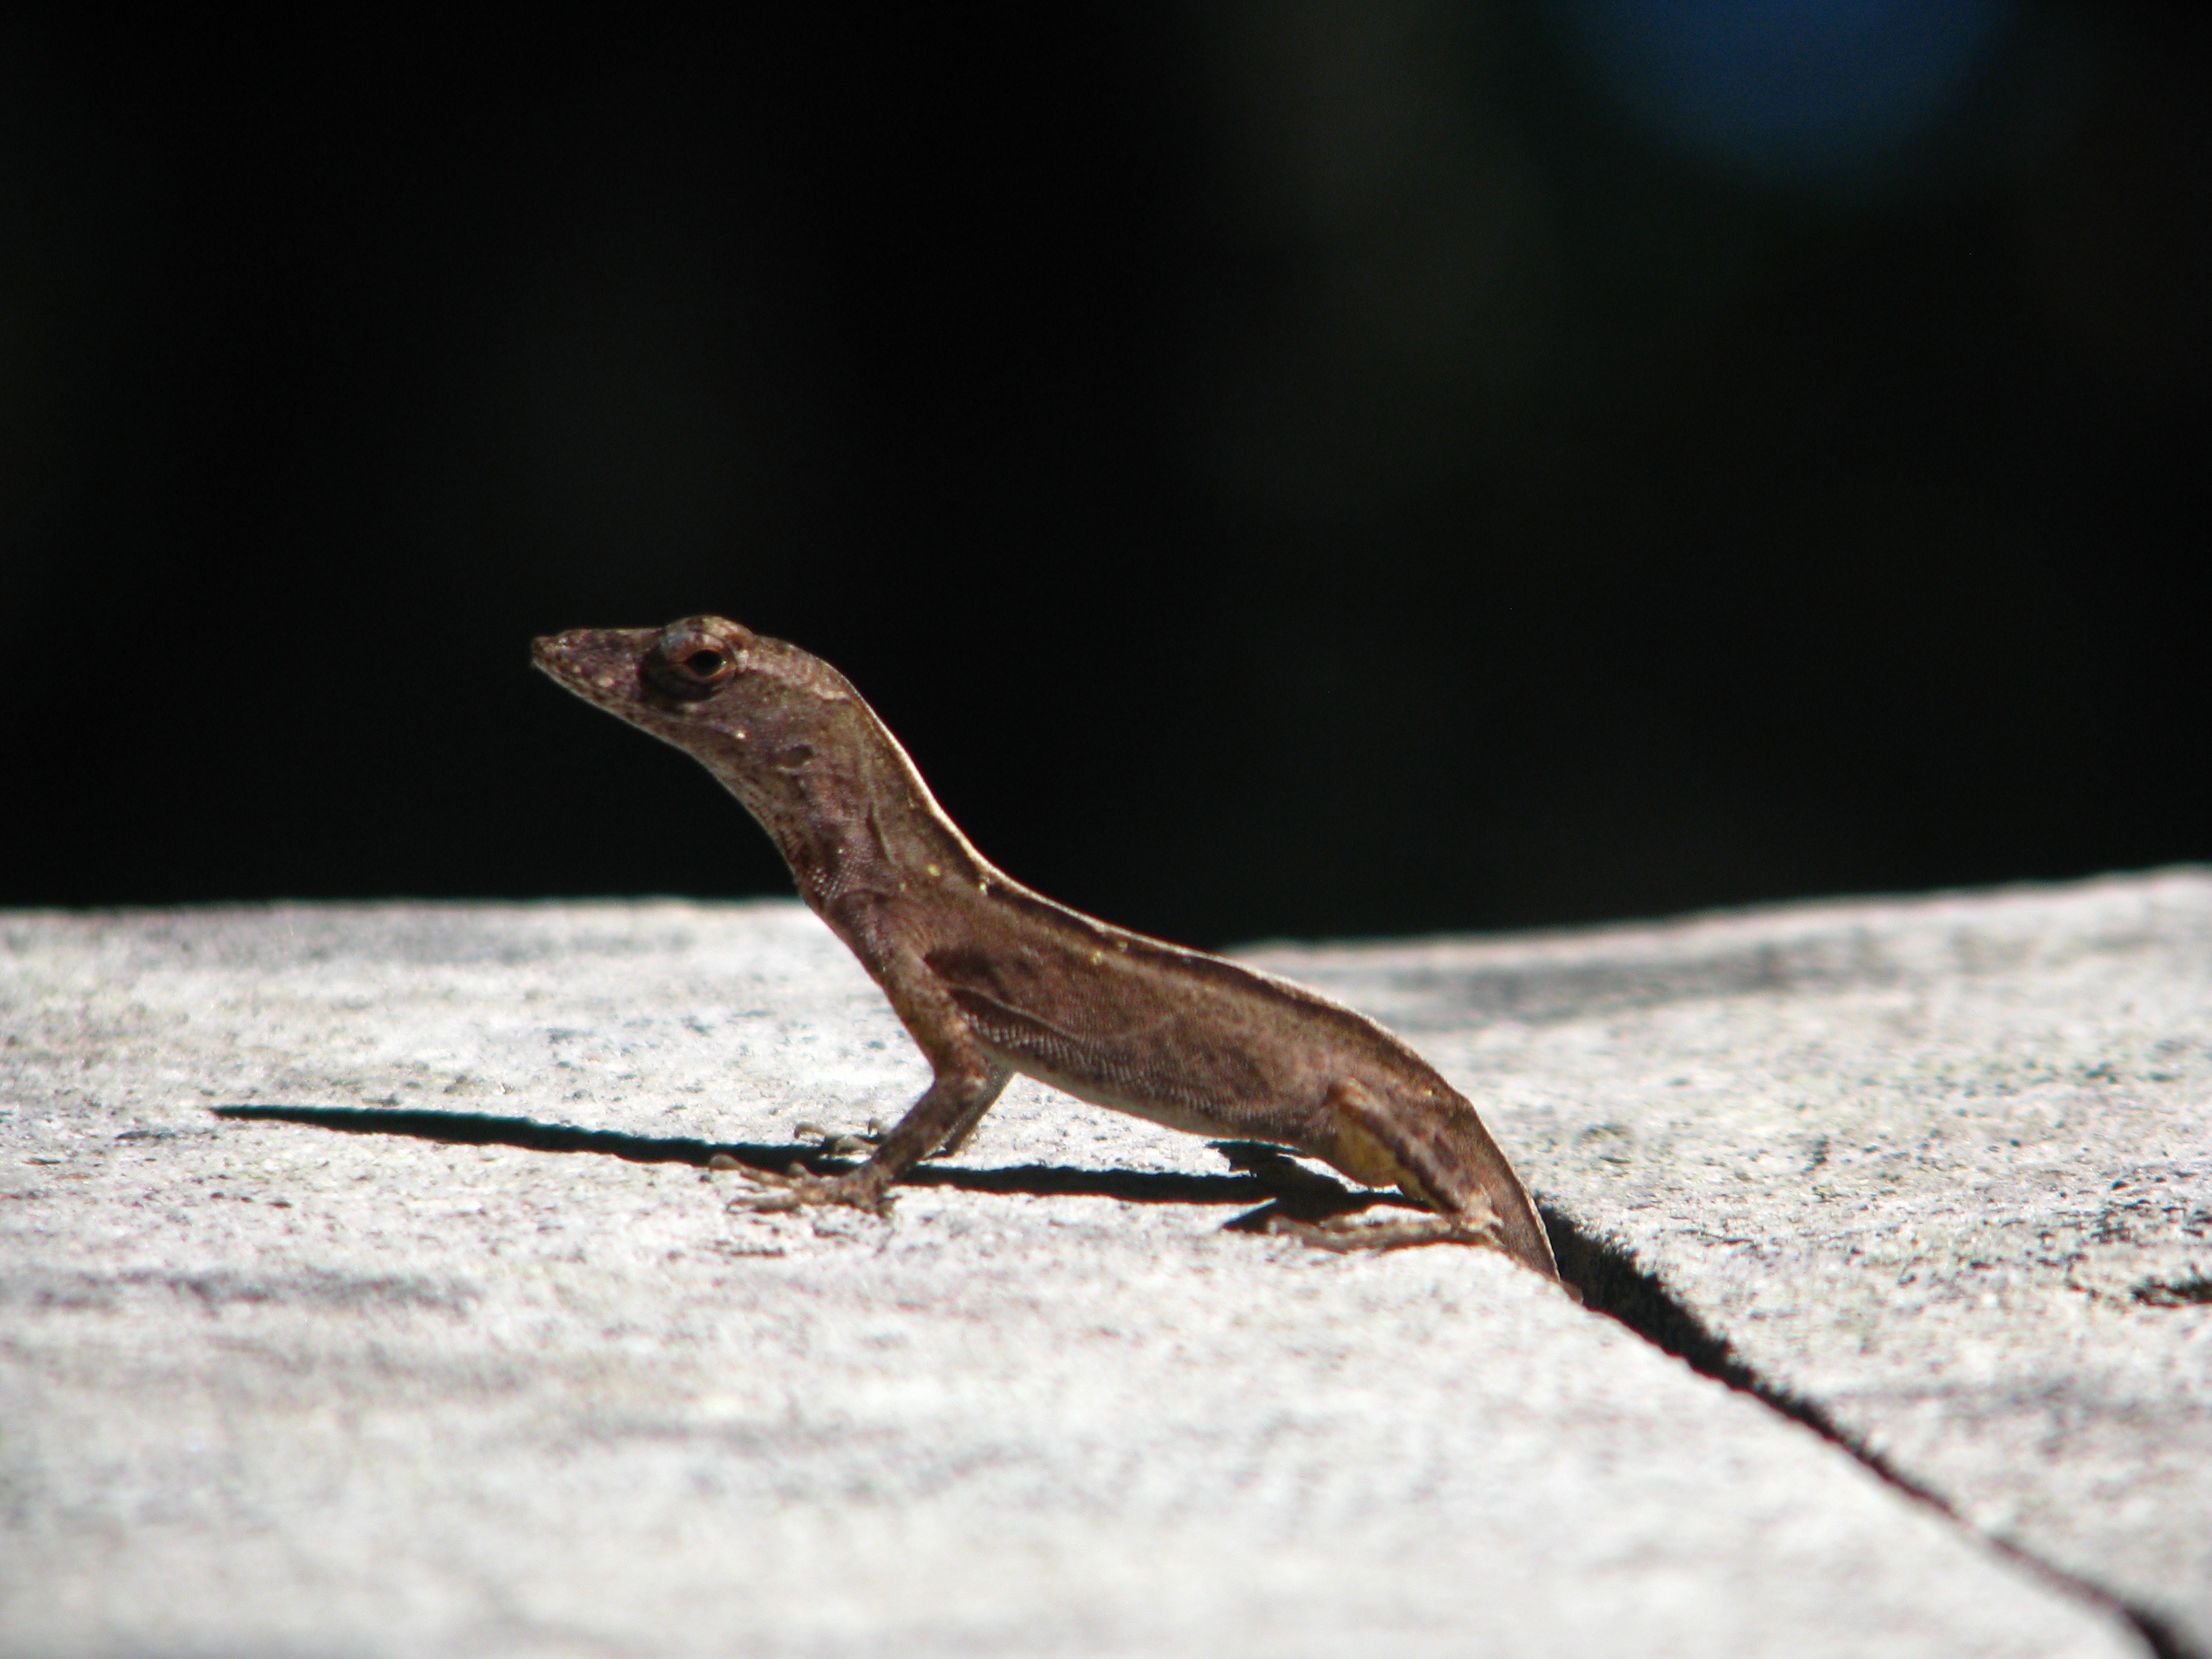
nature, wildlife, wild, zoo, small, reptile, fauna, lizard, gecko, vertebrate, reptiles, florida, macro photography, agamidae, the lizard, scaled reptile